Adi Koll

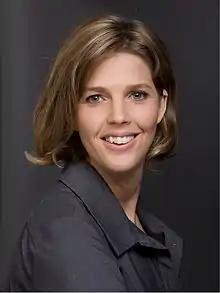
Koll in 2012

Adi Koll (born 19 March 1976) is an Israeli social activist and former politician. She served as a member of the Knesset for Yesh Atid between 2013 and 2015.